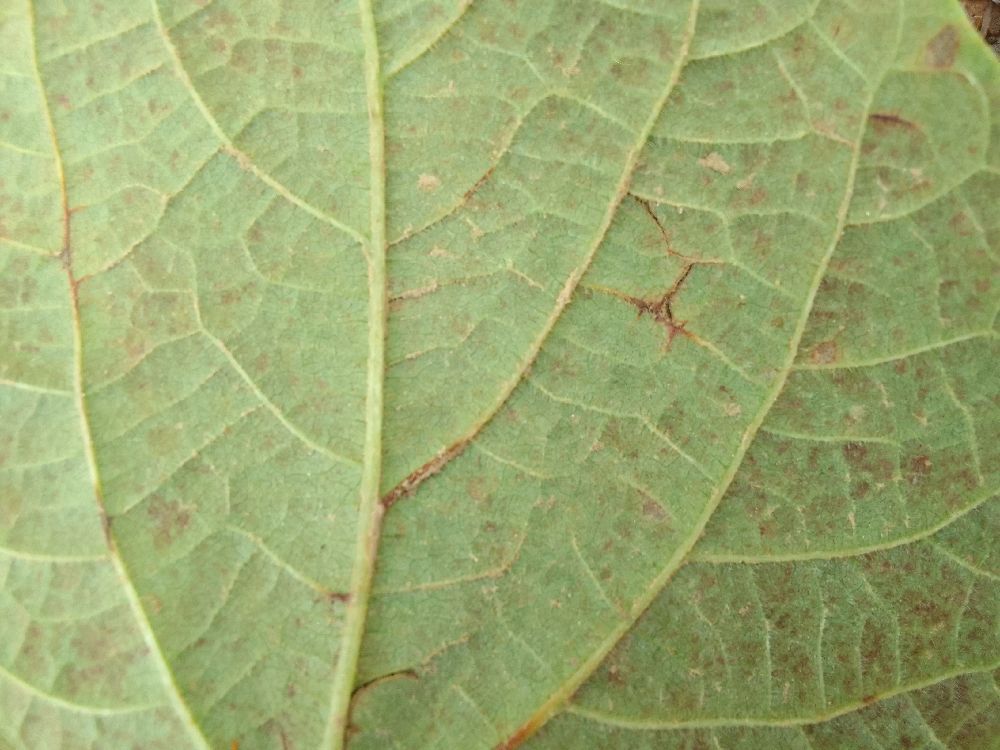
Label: anthracnose